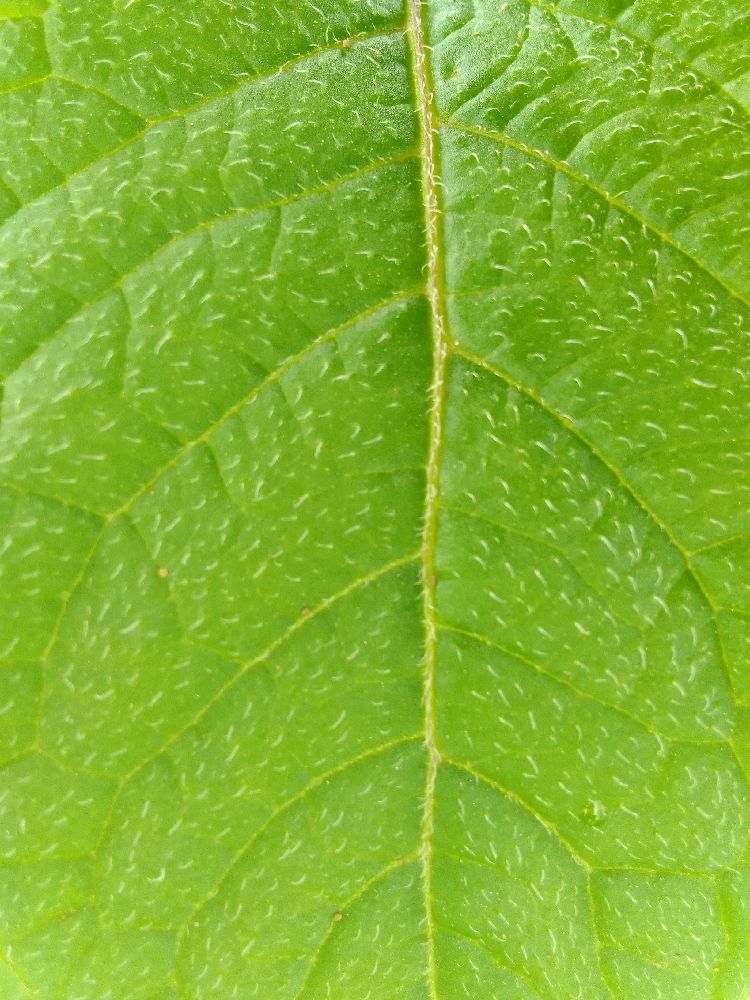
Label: Healthy